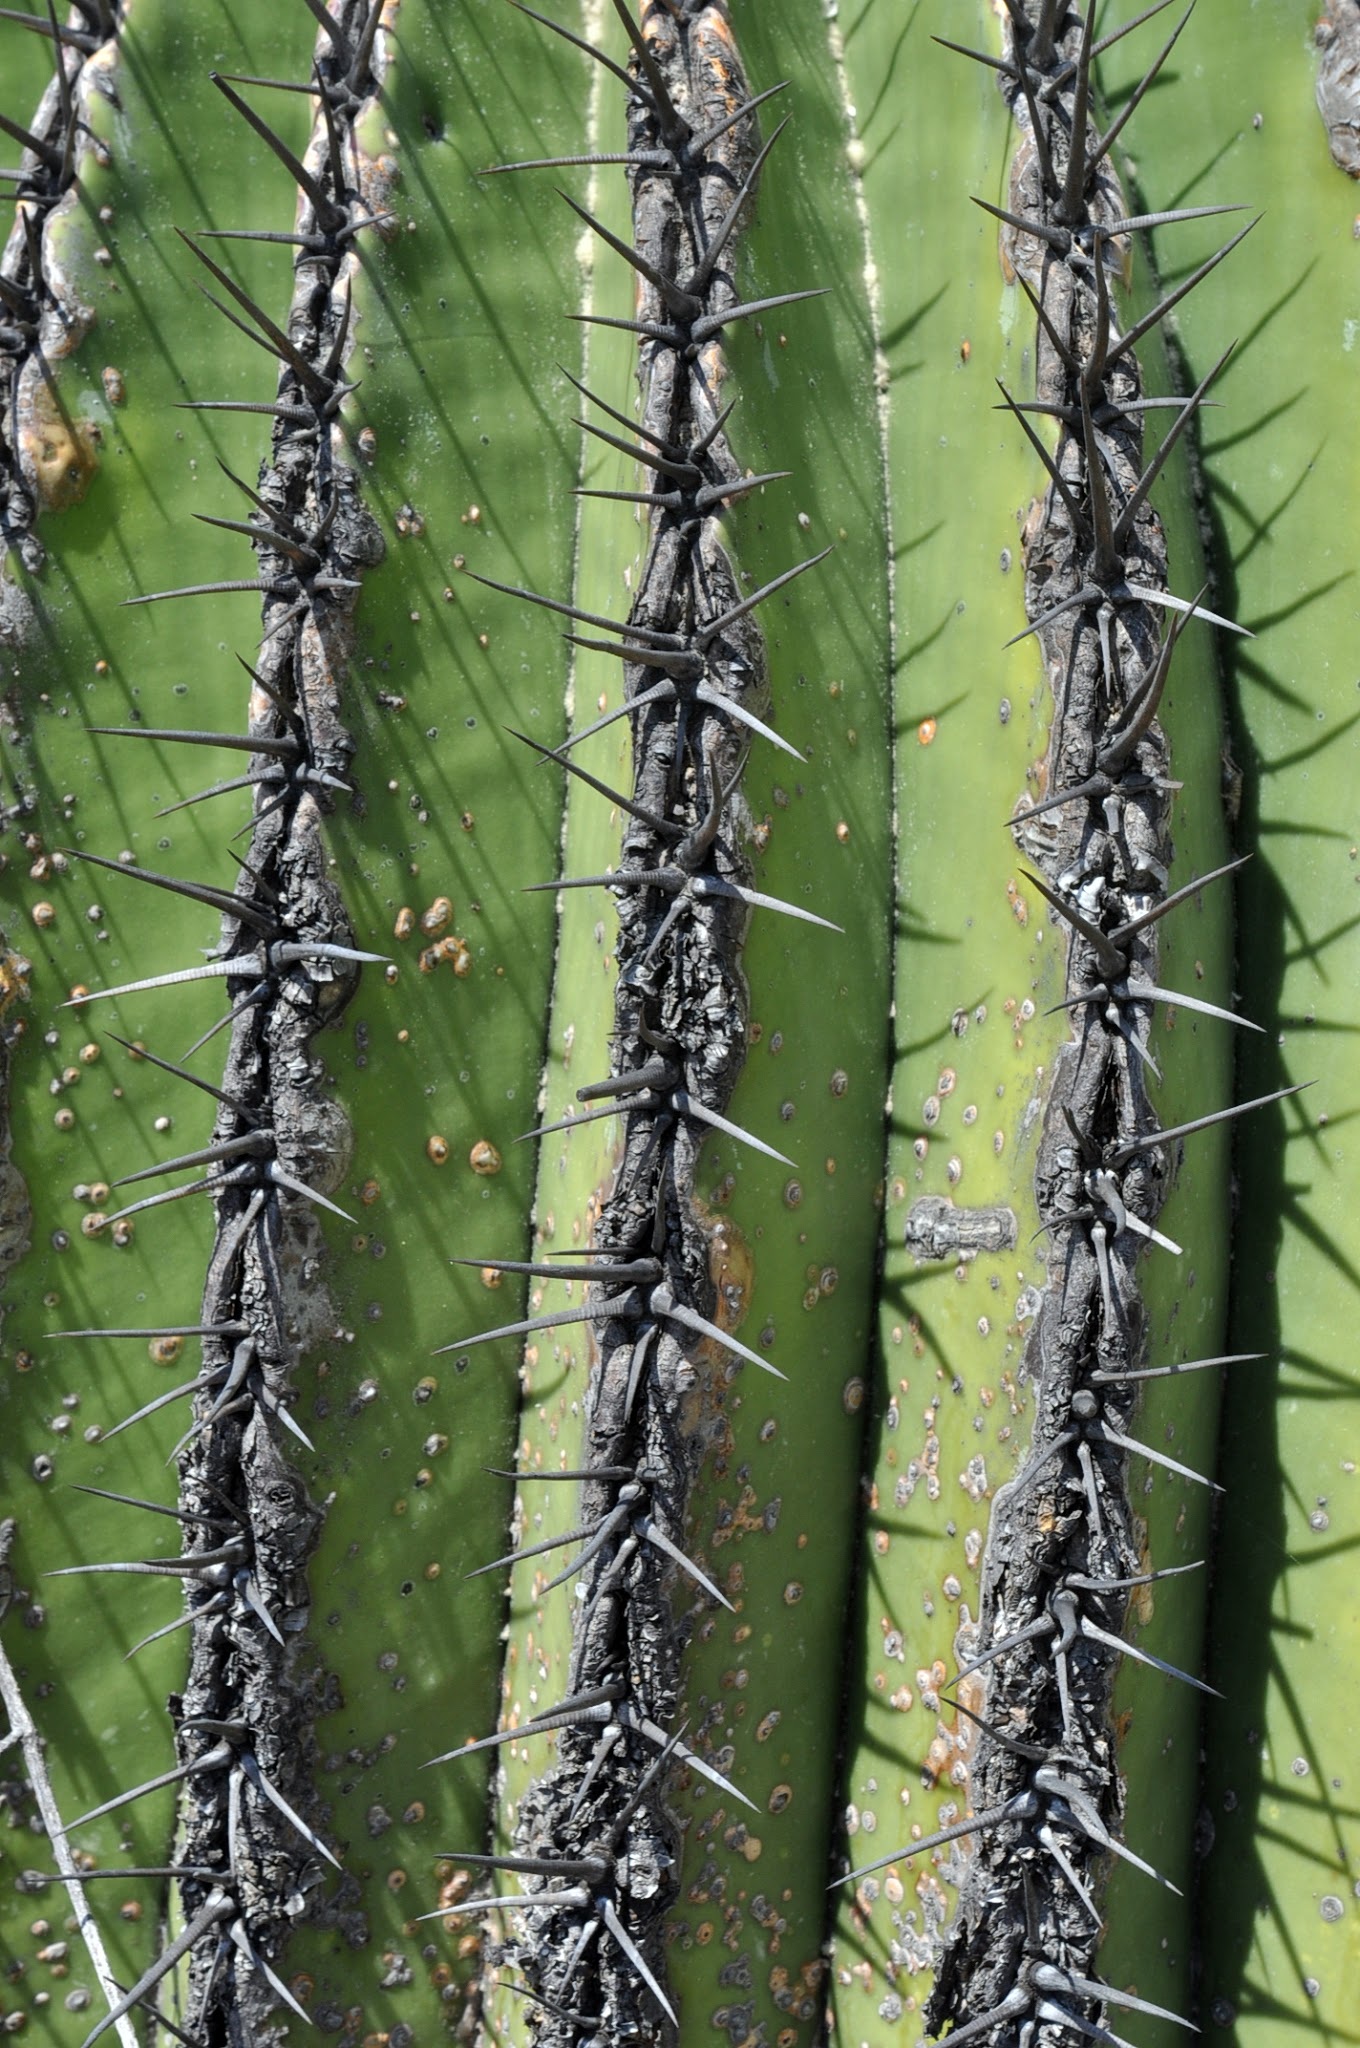
tree, grass, branch, cactus, plant, leaf, flower, botany, flora, twig, flowering plant, grass family, plant stem, woody plant, land plant, thorns spines and prickles, hedgehog cactus, of zapotitlan, mexico spined texture